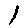
Label: 1